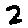
Label: 2